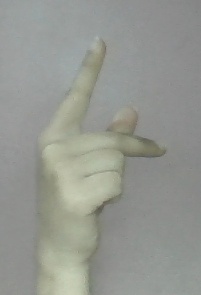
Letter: dha